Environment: real
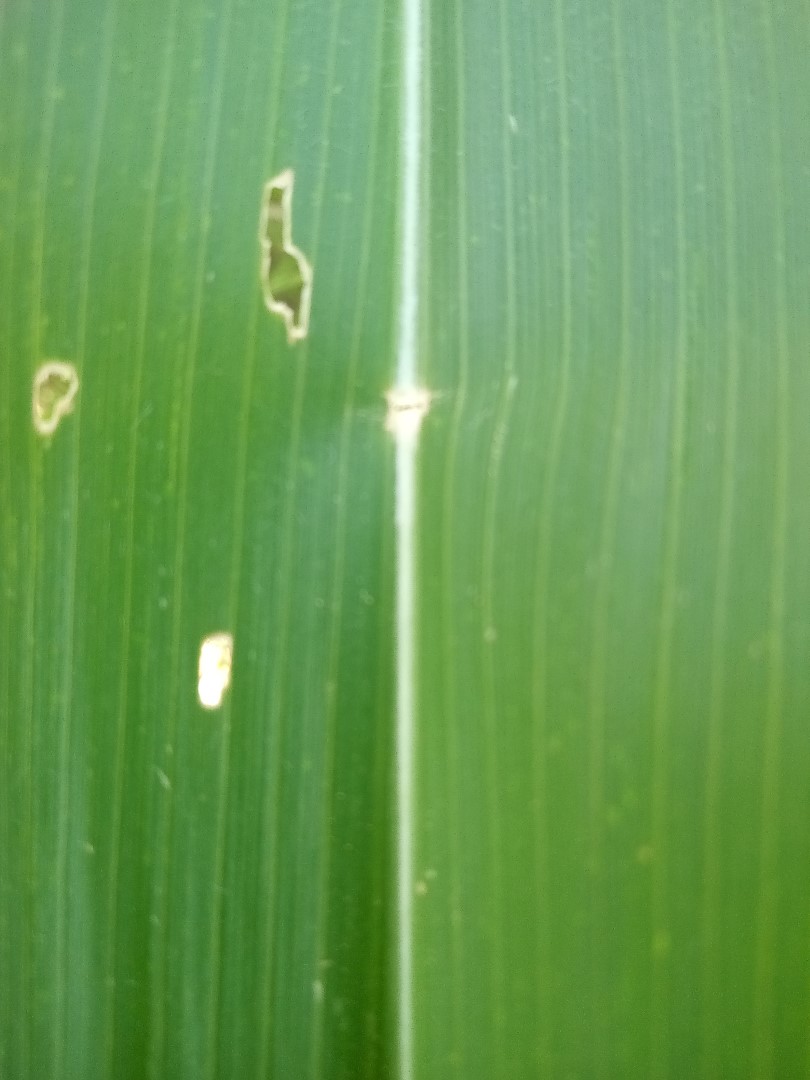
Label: fall_armyworm